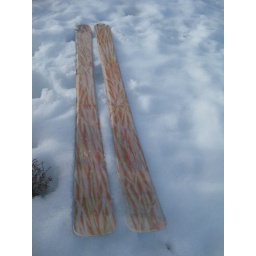
Skis orange feather paper in snow